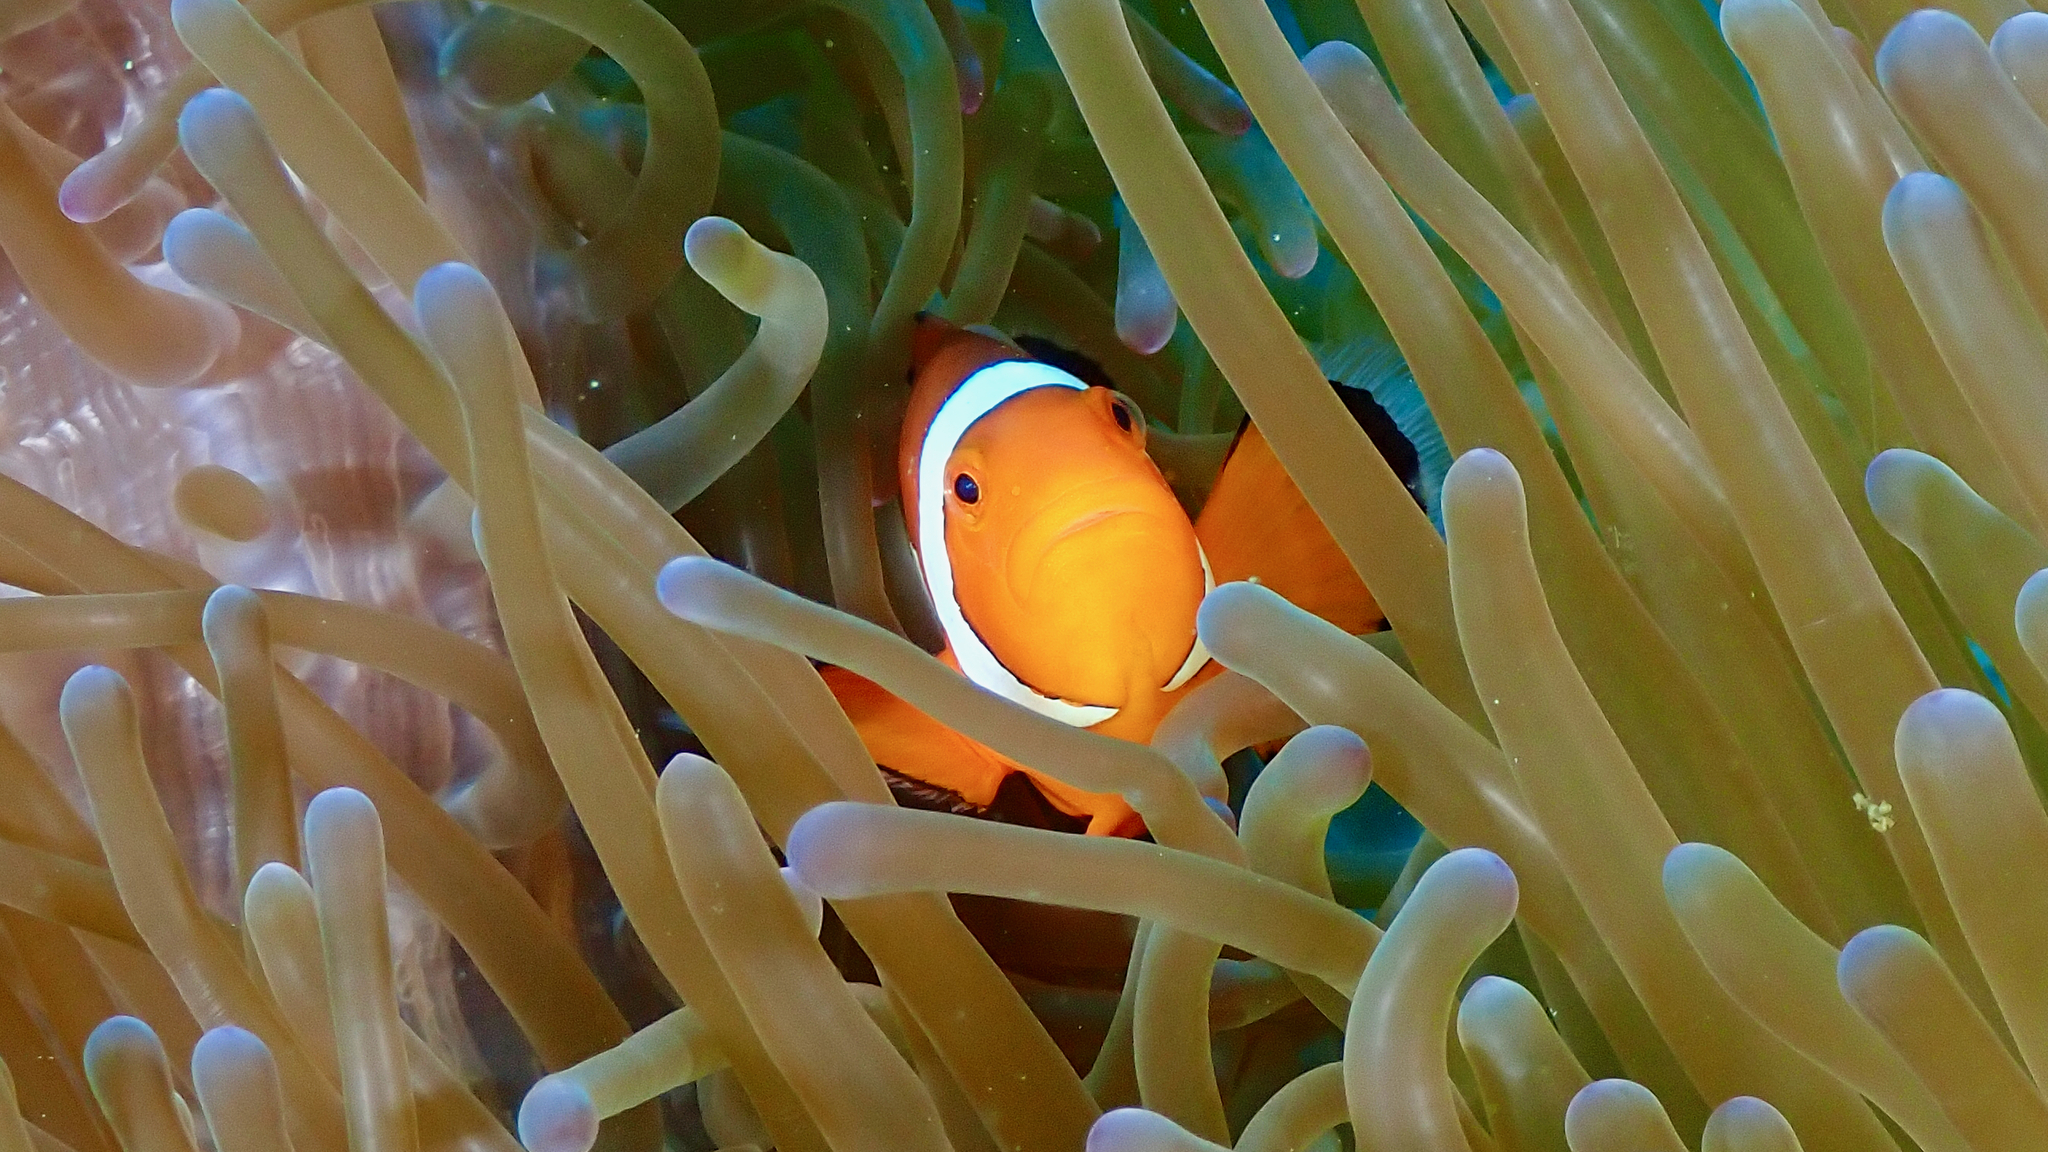
Amphiprion ocellaris (Ocellaris Anemonefish)